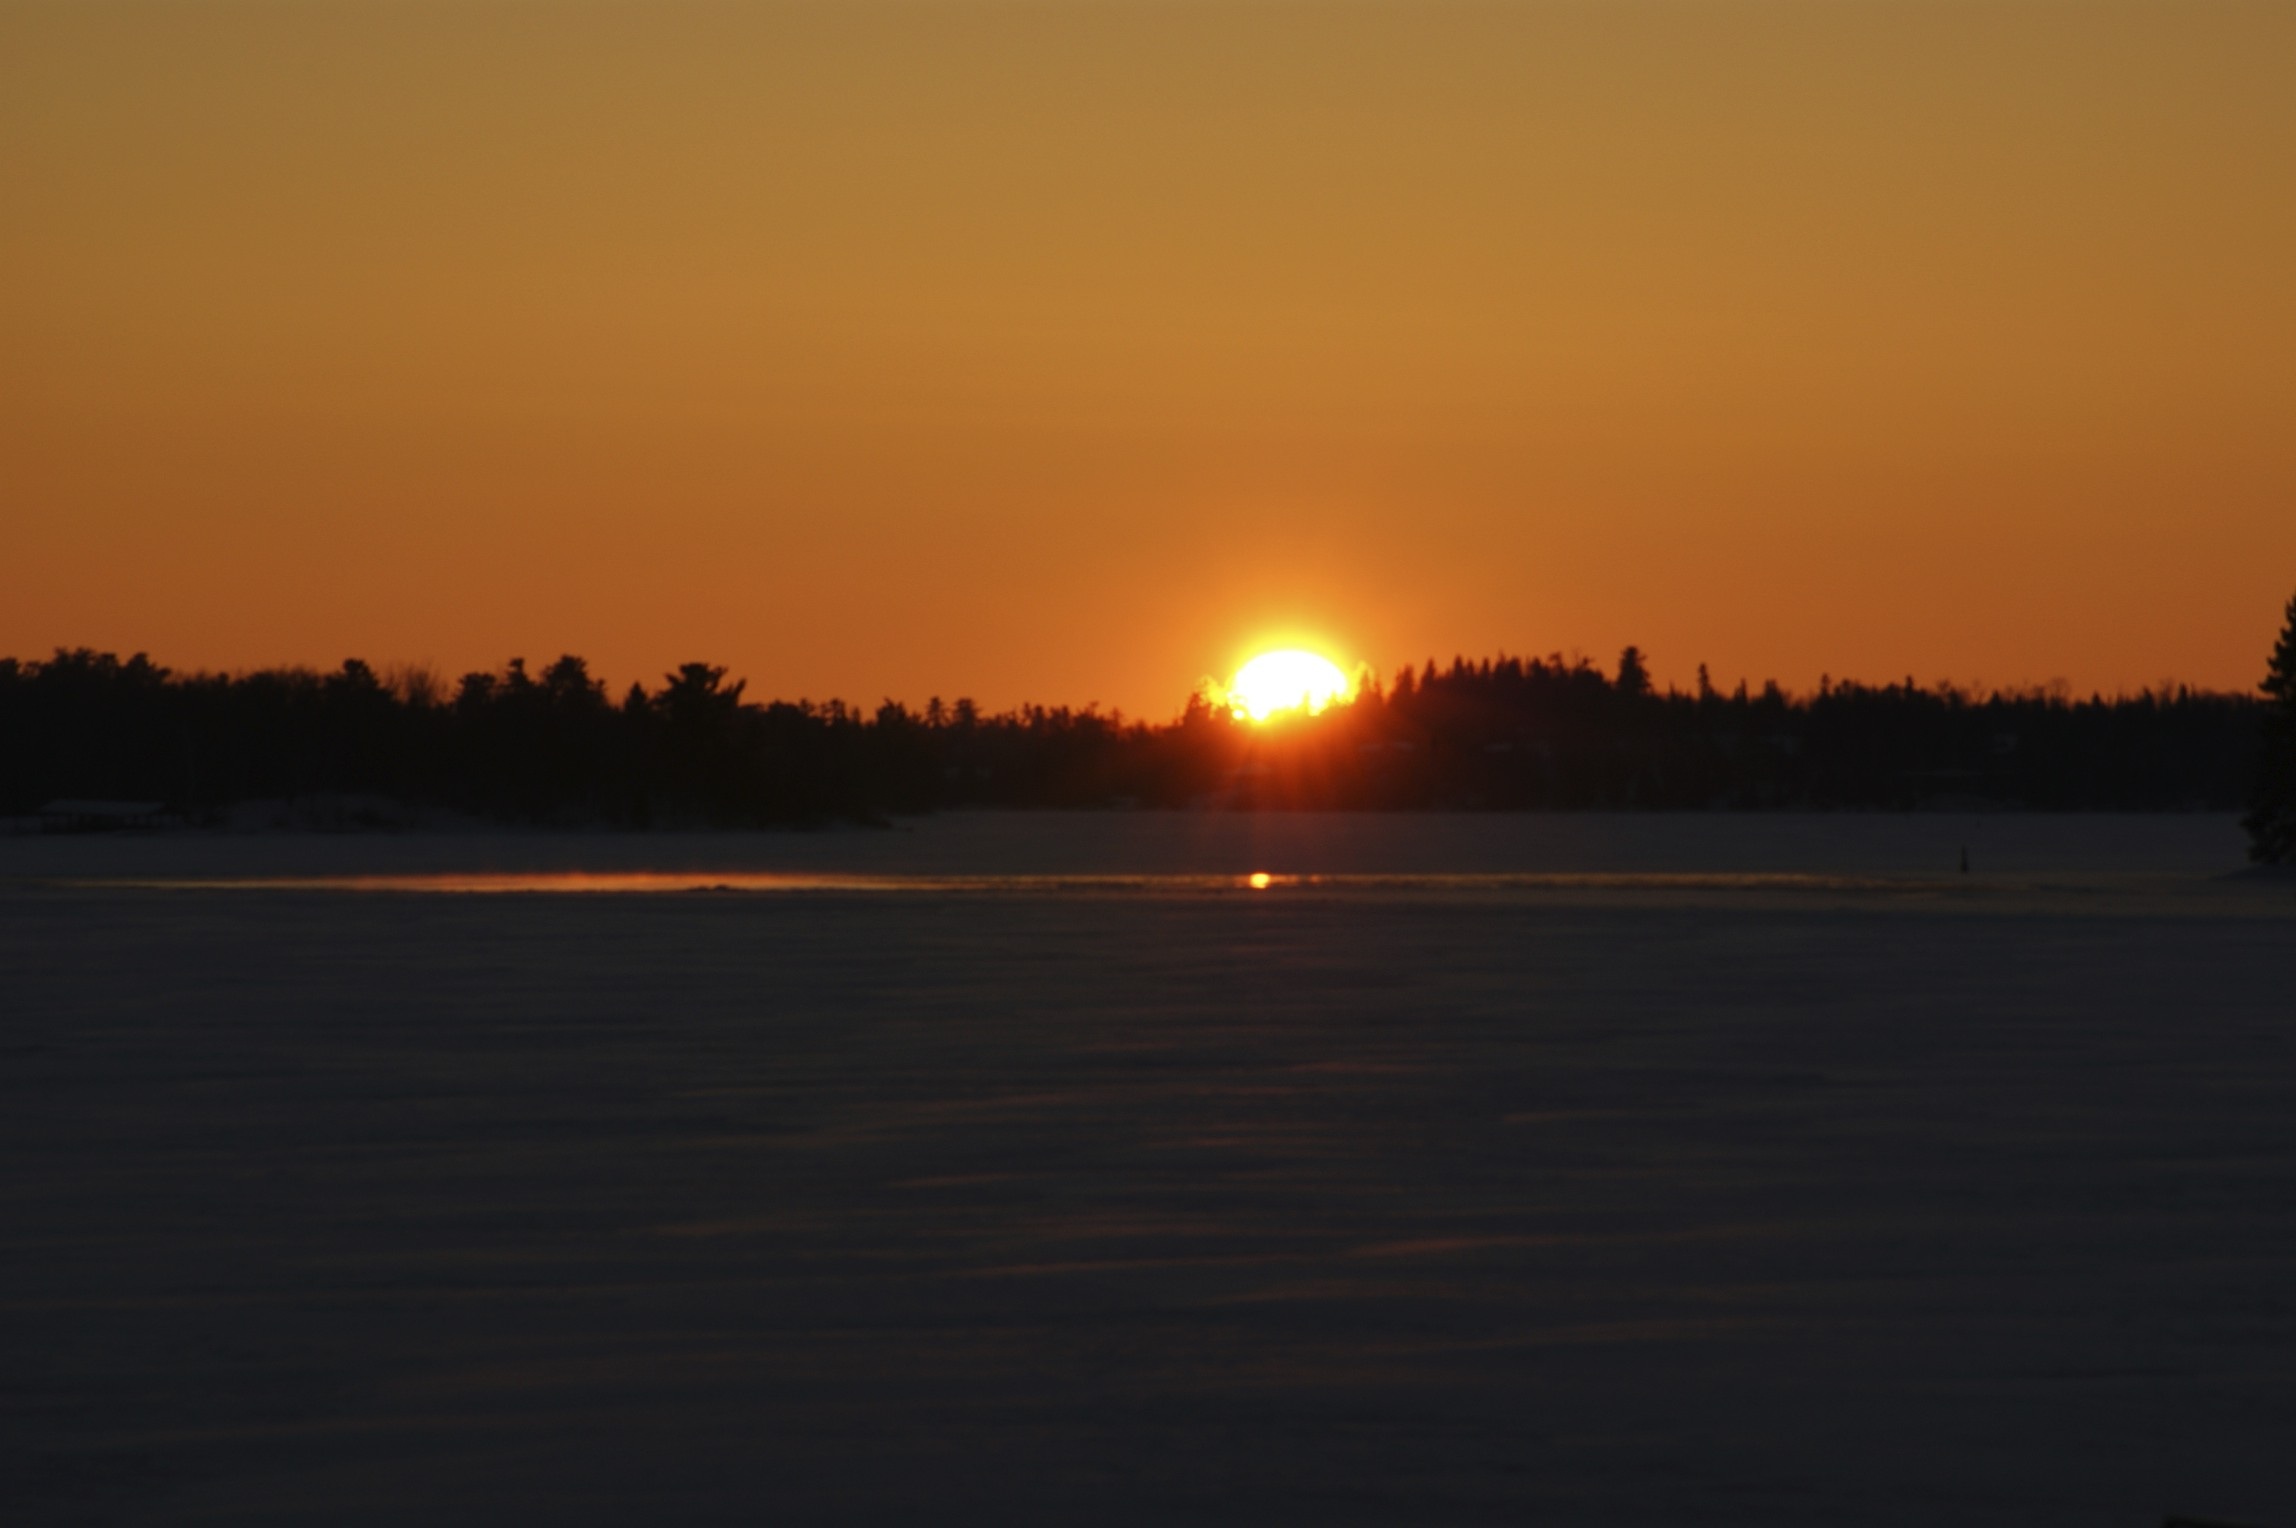
landscape, sea, nature, horizon, sky, sun, sunrise, sunset, sunlight, morning, dawn, dusk, evening, orange, reflection, scenic, afterglow, atmospheric phenomenon